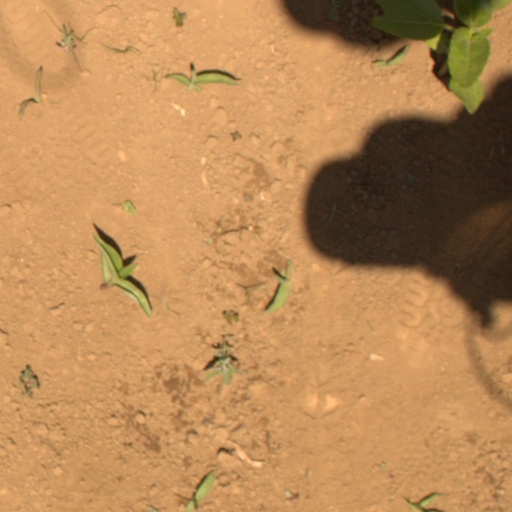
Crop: Jerusalem artichoke